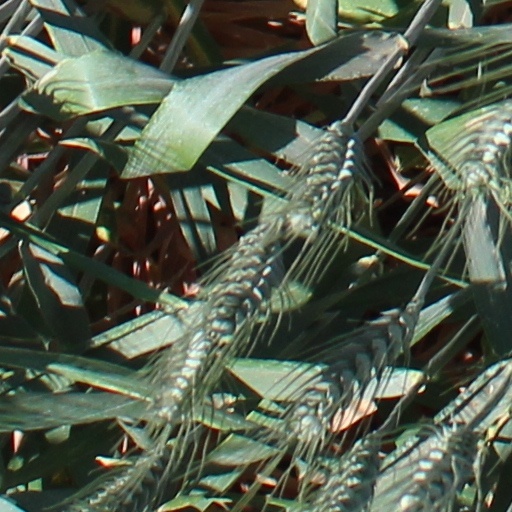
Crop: wheat